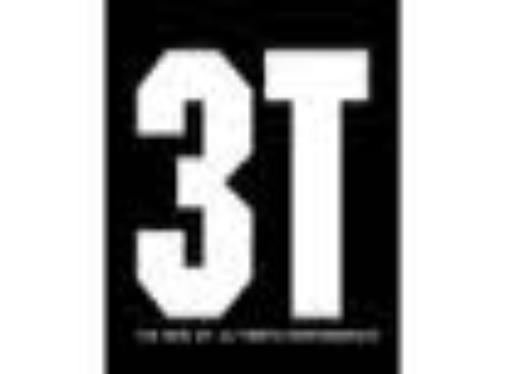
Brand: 3t cycling
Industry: Sports